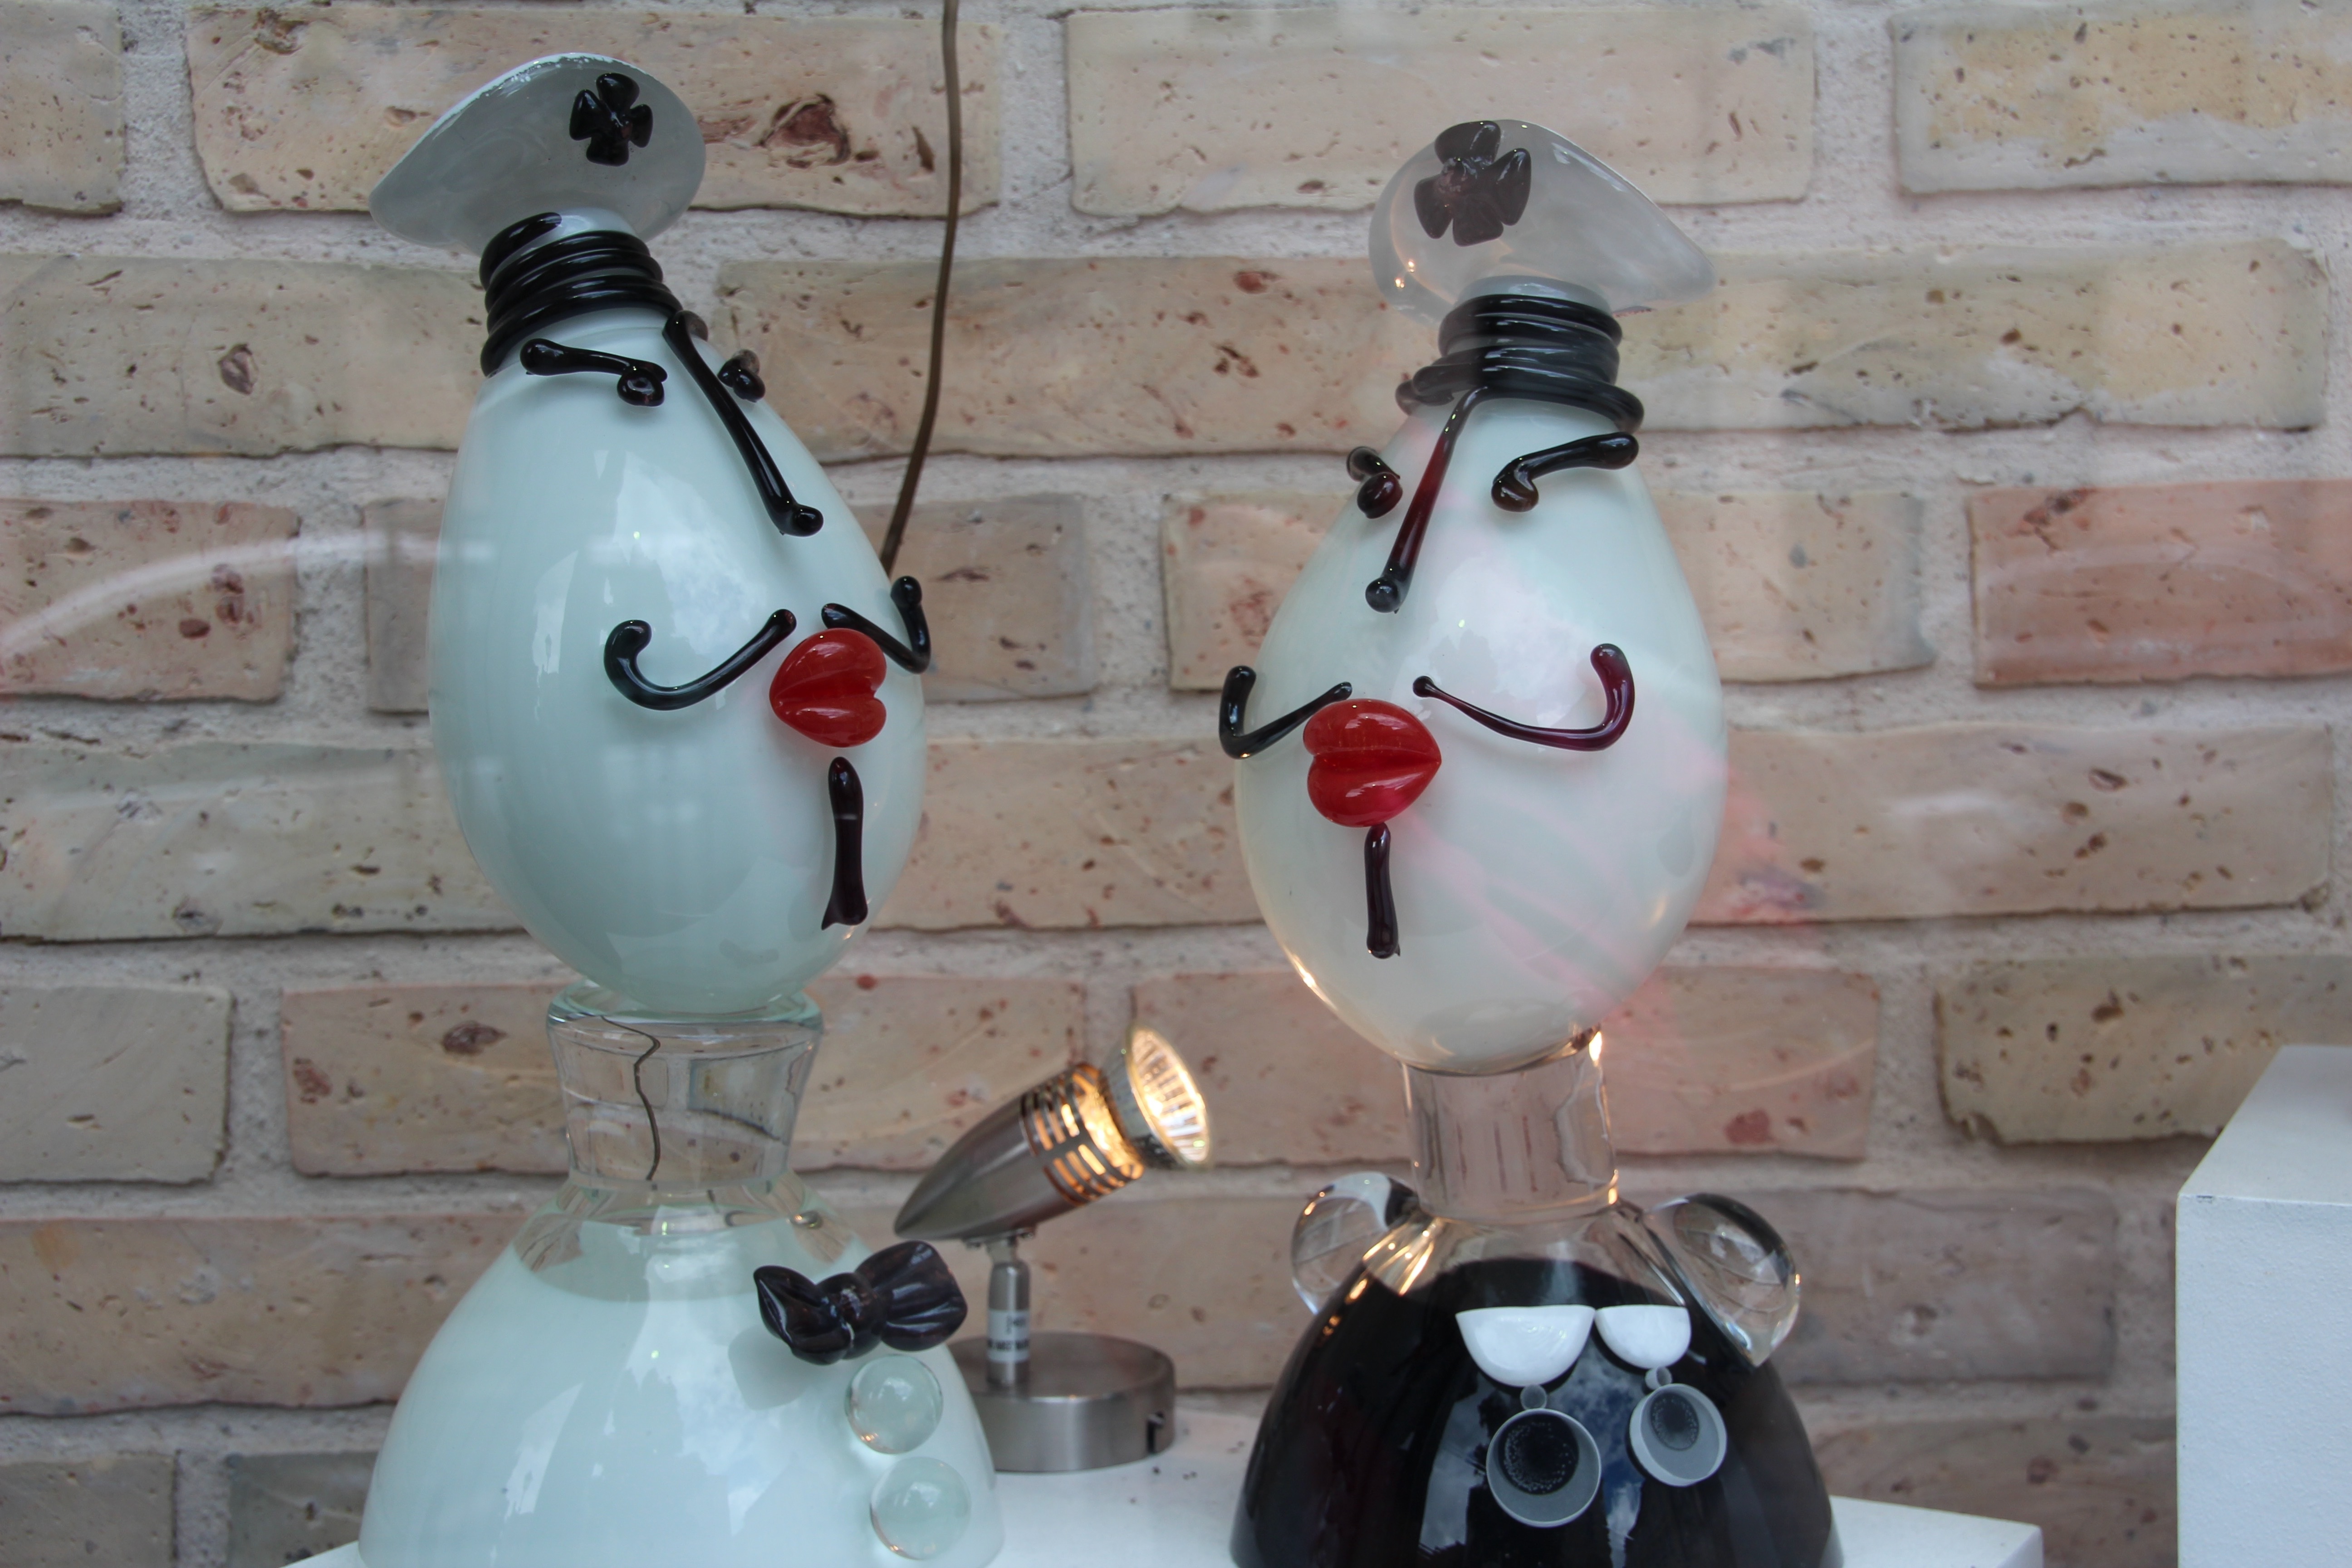
bird, white, glass, still life, art, design, snowman, glass art